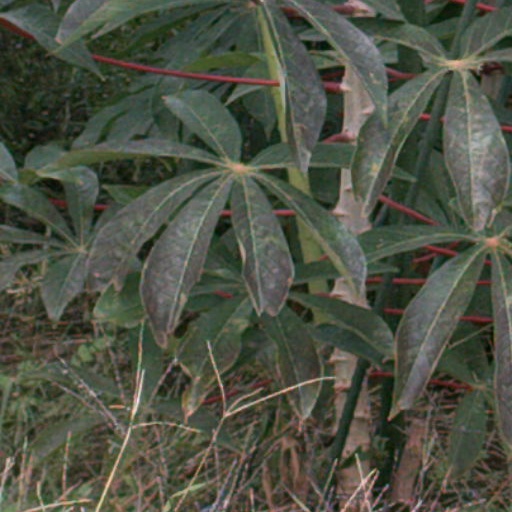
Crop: cassava